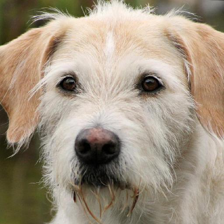
Label: animals